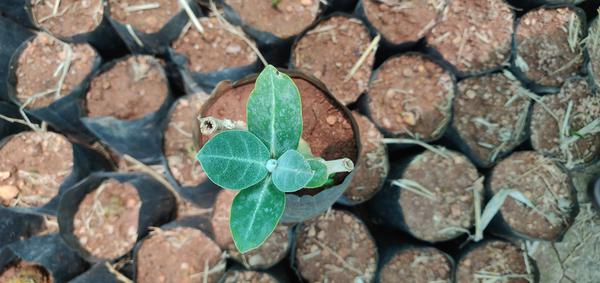
Plant: Ekka